Sulaikha Manzil

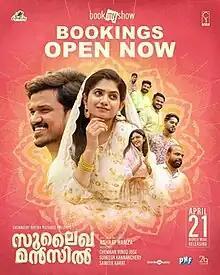
Theatrical release poster

Sulaikha Manzil is a 2023 Indian Malayalam-language romantic comedy film directed by Ashraf Hamza under the banner Chembosky Motion Pictures. It stars Lukman Avaran, Anarkali Marikar and Chemban Vinod Jose in lead roles. The film was released on 21 April 2023 and received positive reviews from critics.